Harold Uris

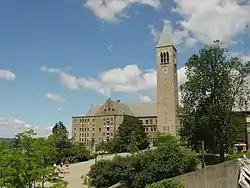
Uris Library at Cornell University

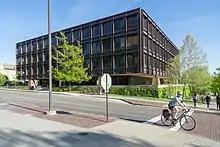
Uris Hall at Cornell University

Harold and Percy Uris created the Uris Brothers Foundation in 1956, and gave money to Cornell, Columbia, and the Metropolitan Museum of Art. Harold Uris was a Cornell trustee from 1967 to 1972, and was an influential member of Cornell's Buildings and Properties Committee. Two buildings bear his name on Cornell's Ithaca campus. A social sciences building built in 1972 was named for Uris and his brother Percy. Earlier in 1962, the main University Library building was renamed Uris Library. In 1998, the Uris Brothers Foundation was dissolved after donating all its remaining assets: $10 million to the Metropolitan Museum of Art, $10 million to the Central Park Conservancy, $3 million to the New York Public Library, $3 million to Thirteen/WNET, $2.5 million to Carnegie Hall, and $1.5 million to the New School for Social Research.